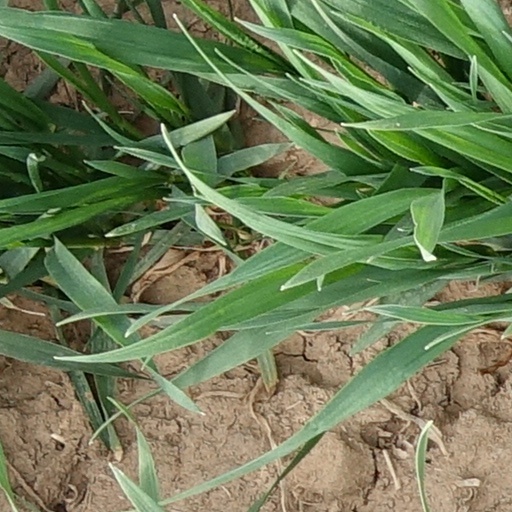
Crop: wheat